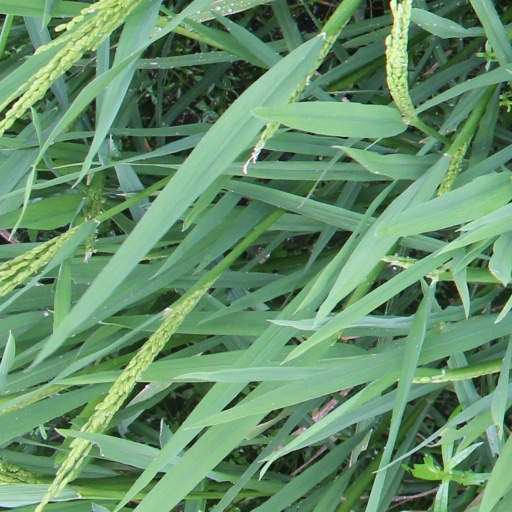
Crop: rice